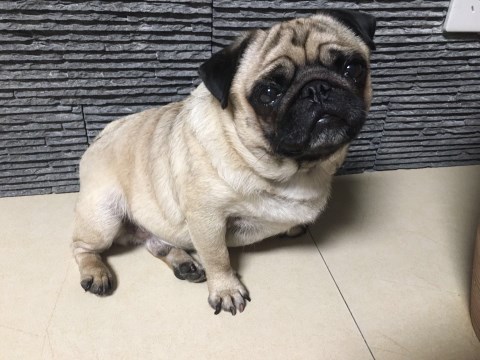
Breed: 798-n000130-pug